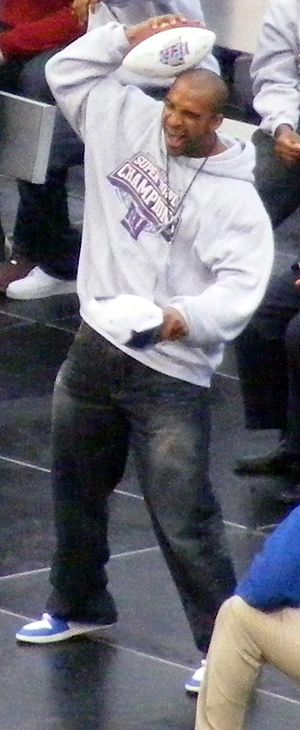
David Tyree
David Mikel Tyree er en tidligere amerikansk footballspiller, der spillede i NFL som wide receiver for henholdsvis New York Giants og Baltimore Ravens.